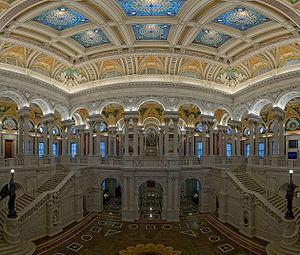
Vue panoramique du Grand Hall de la Bibliothèque du Congrès à Washington, États-Unis.
Le Thomas Jefferson Building est le plus ancien des trois bâtiments qui composent la Bibliothèque du Congrès des États-Unis. Il fait partie du complexe du Capitole des États-Unis, et est situé sur la First Street SE, entre Independence Avenue et East Capitol Street, à Washington.